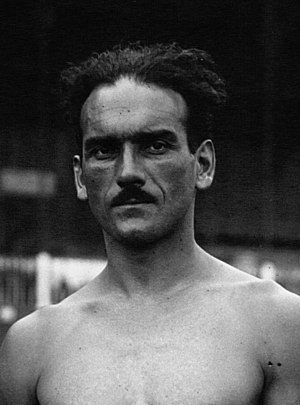
Erminio Dones
Erminio Dones var en italiensk roer som deltog i de olympiske lege 1920 i Antwerpen.